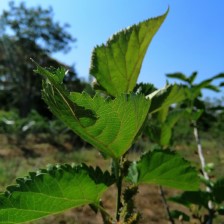
Variety: Buriram60